1971 Mississippi Delta tornado outbreak

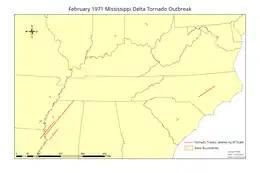
Tornado tracks

From Sunday to Monday, February 21–22, 1971, a devastating tornado outbreak, colloquially known as the Mississippi Delta outbreak, struck portions of the Lower Mississippi and Ohio River valleys in the Southern and Midwestern United States. The outbreak generated strong tornadoes from Texas to Ohio and North Carolina. The two-day severe weather episode produced at least 25 tornadoes, and probably several more, mostly brief events in rural areas; killed 123 people across three states; and wrecked entire communities in Mississippi. The strongest tornado of the outbreak was an F5 that developed in Louisiana and crossed into Mississippi, killing 48 people, while the deadliest was an F4 that tracked across Mississippi and entered Tennessee, causing 57 fatalities in the former state. The former remains the only F5 on record in Louisiana, while the latter is the deadliest on record in Mississippi since 1950. A deadly F4 also affected other parts of Mississippi, causing 13 more deaths. Other deadly tornadoes included a pair of F3s—one each in Mississippi and North Carolina, respectively—that collectively killed five people.